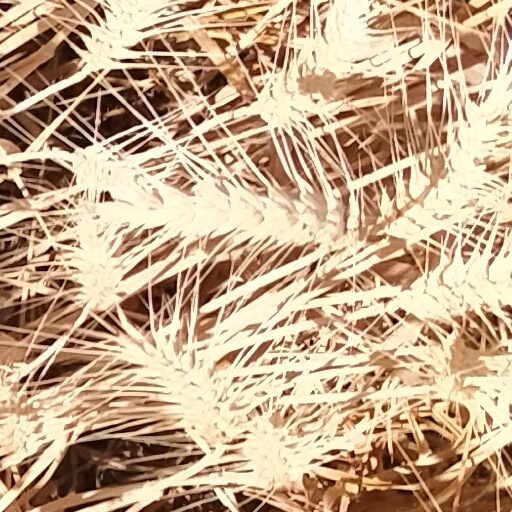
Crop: wheat